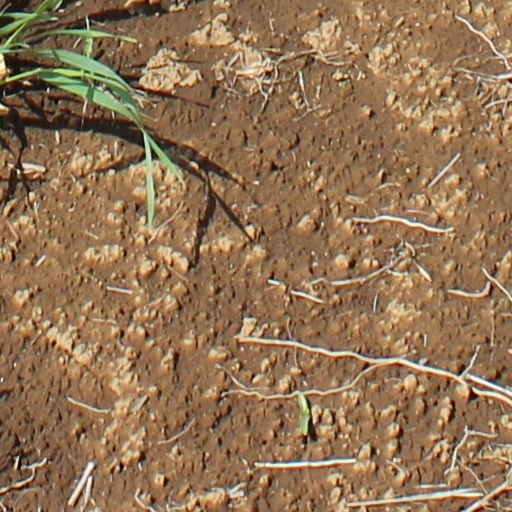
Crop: wheat